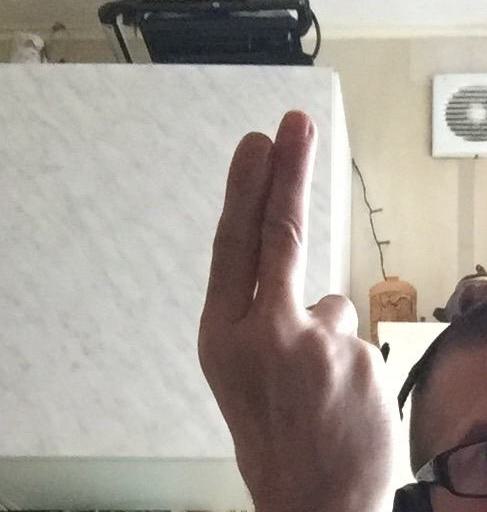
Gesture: two_up_inverted